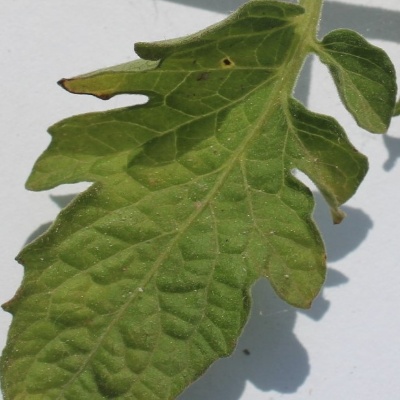
Crop: Tomato
Condition: leaf blight